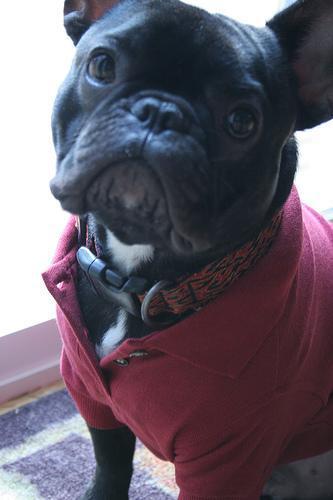
French_bulldog